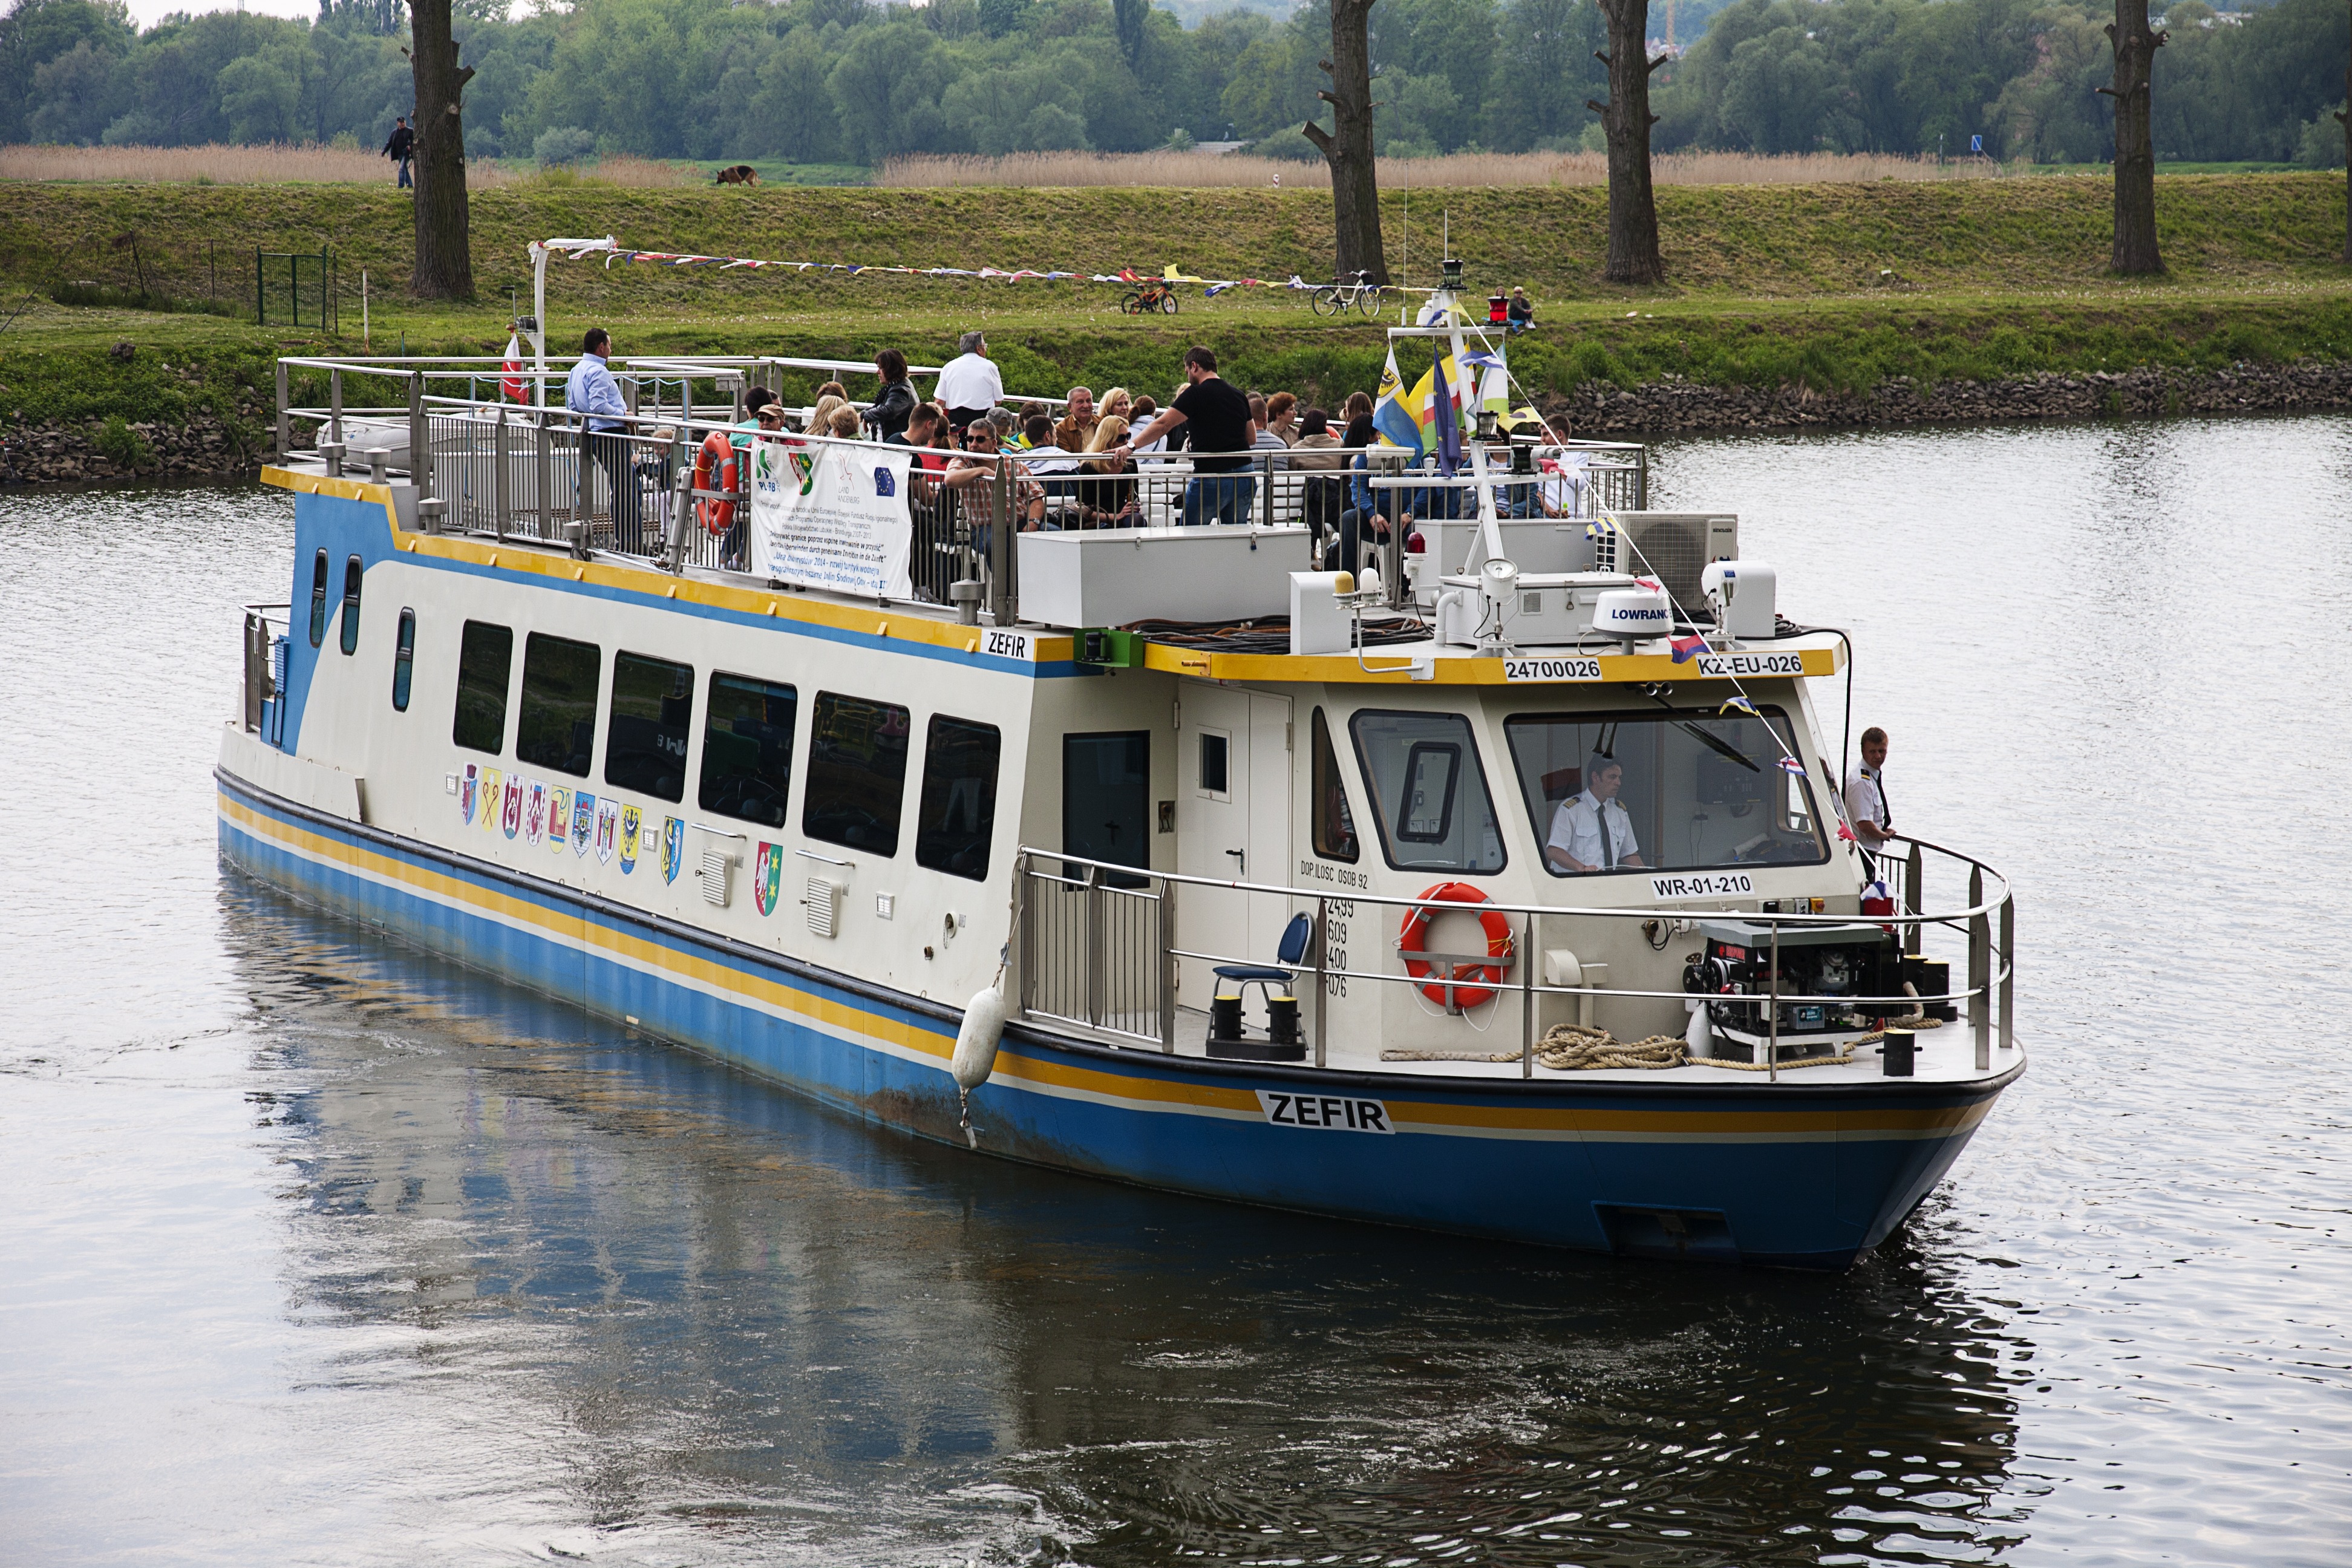
sea, boat, river, canal, ship, transport, vehicle, port, cargo ship, waterway, ferry, haven, boating, channel, tugboat, watercraft, motor ship, passenger ship, s ubice